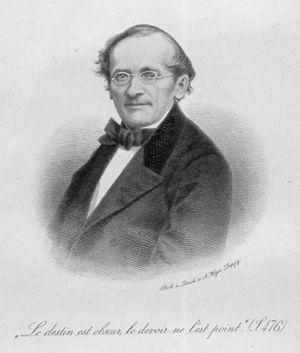
Josef Anton Maximilian Perty, né le 17 septembre 1804 à Ornbau et mort le 8 août 1884 à Berne, est un entomologiste allemand et philosophe de la nature qui fit carrière comme professeur à l'université de Berne.